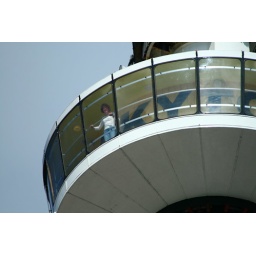
Mrs 1967 in the sky tower